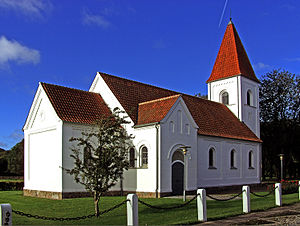
Gudumholm
fra nordøst
Gudumholm er en by i det nordøstlige Himmerland med 745 indbyggere, beliggende 19 km sydøst for Aalborg og 4 km syd for Storvorde. Byen ligger i Region Nordjylland og hører til Aalborg Kommune.